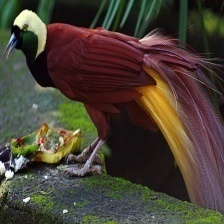
Species: BIRD OF PARADISE
Scientific name: STRELITZIA